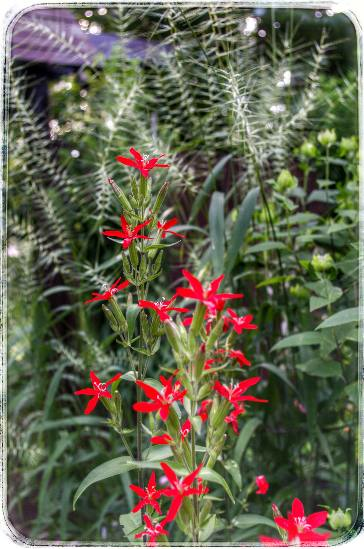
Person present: No